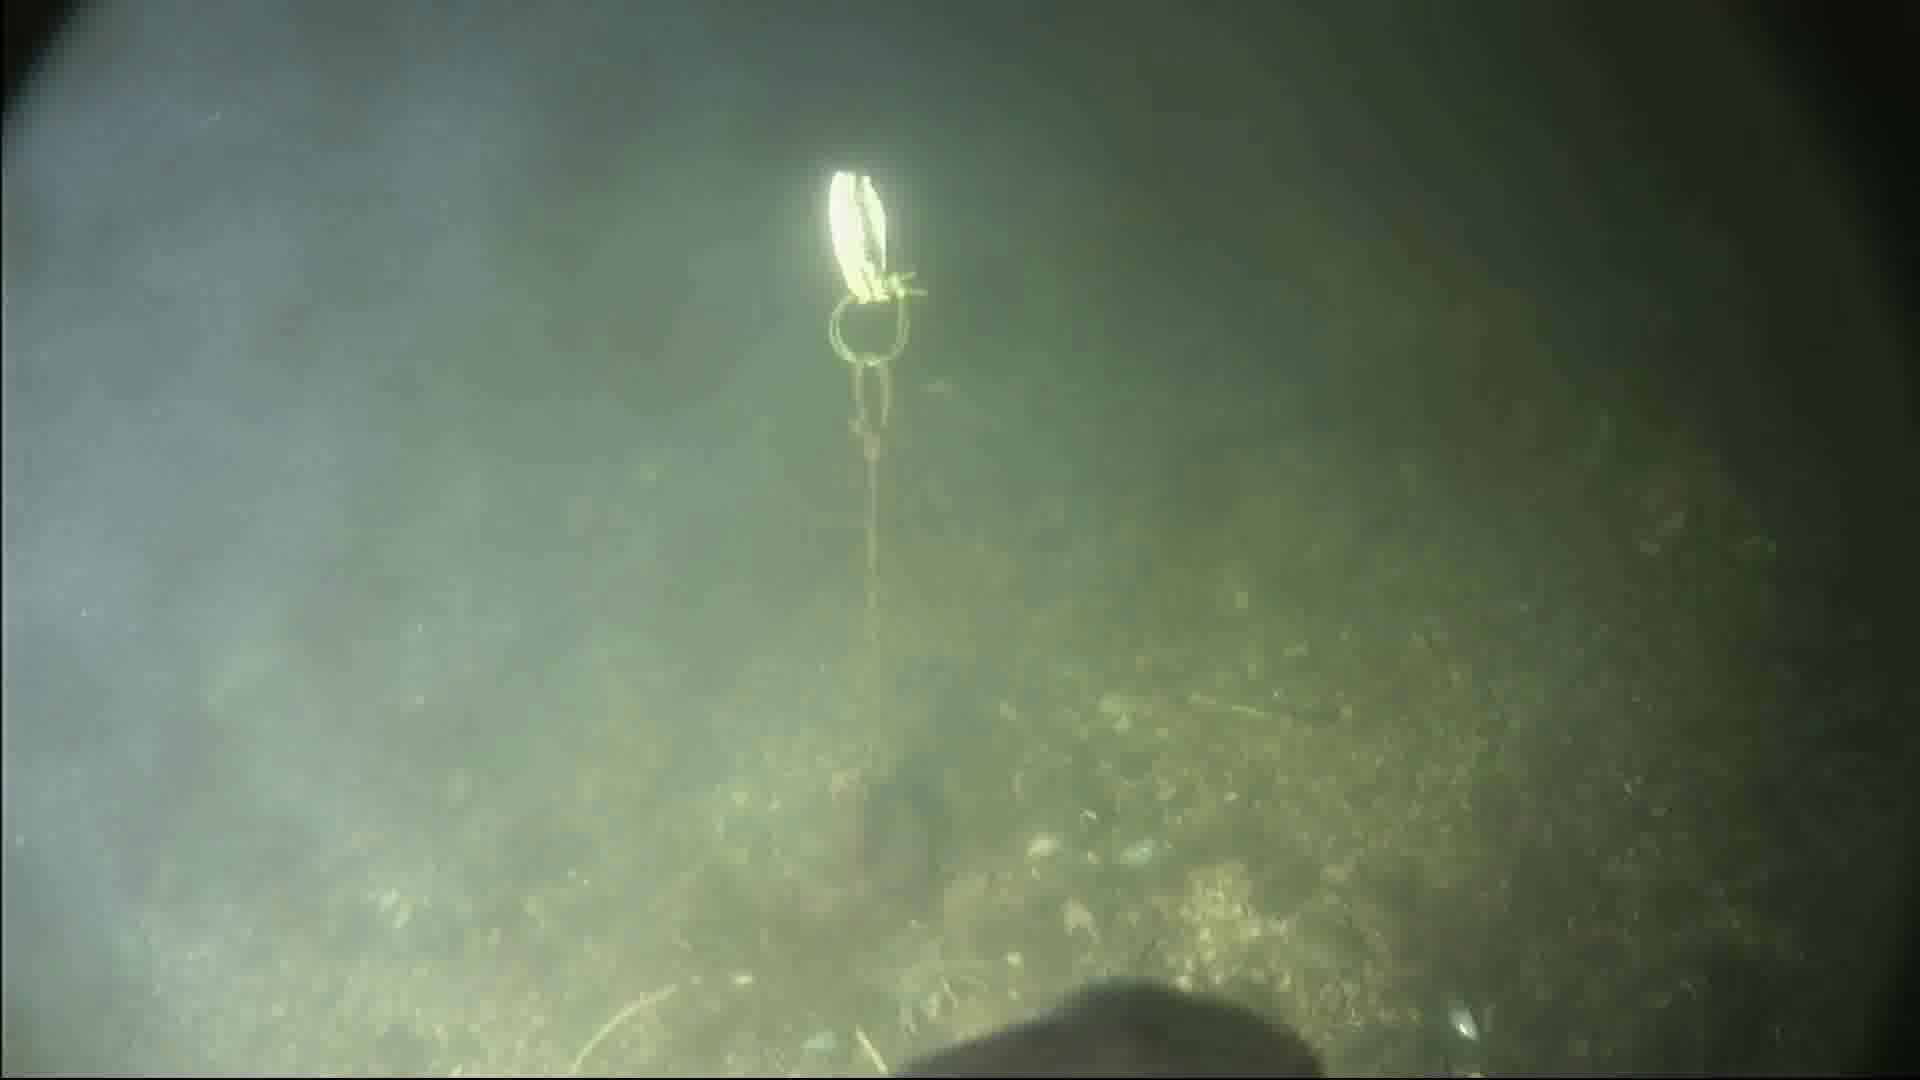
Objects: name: fish
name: crab